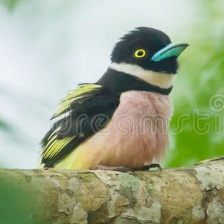
Species: BLACK AND YELLOW BROADBILL
Scientific name: EURYLAIMUS OCHROMALUS